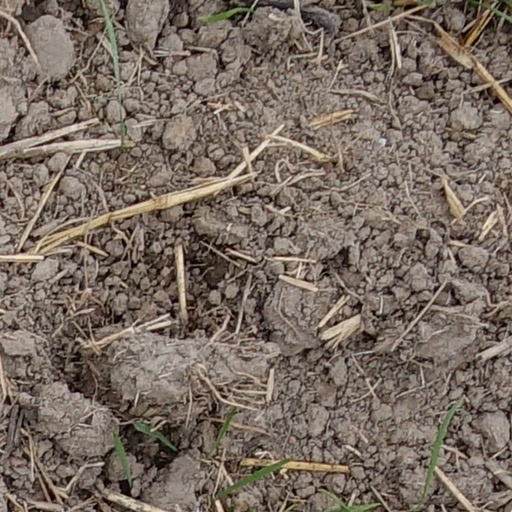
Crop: wheat